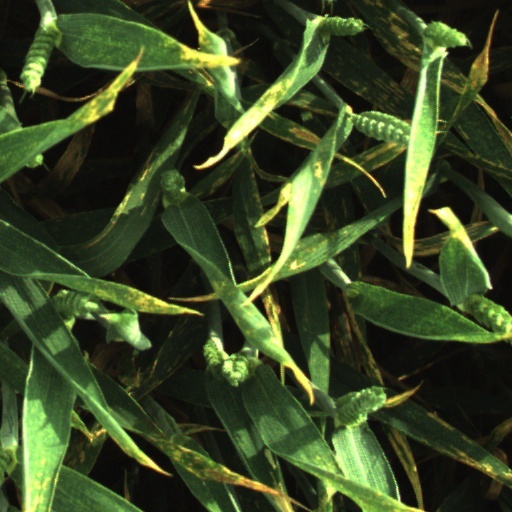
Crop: wheat